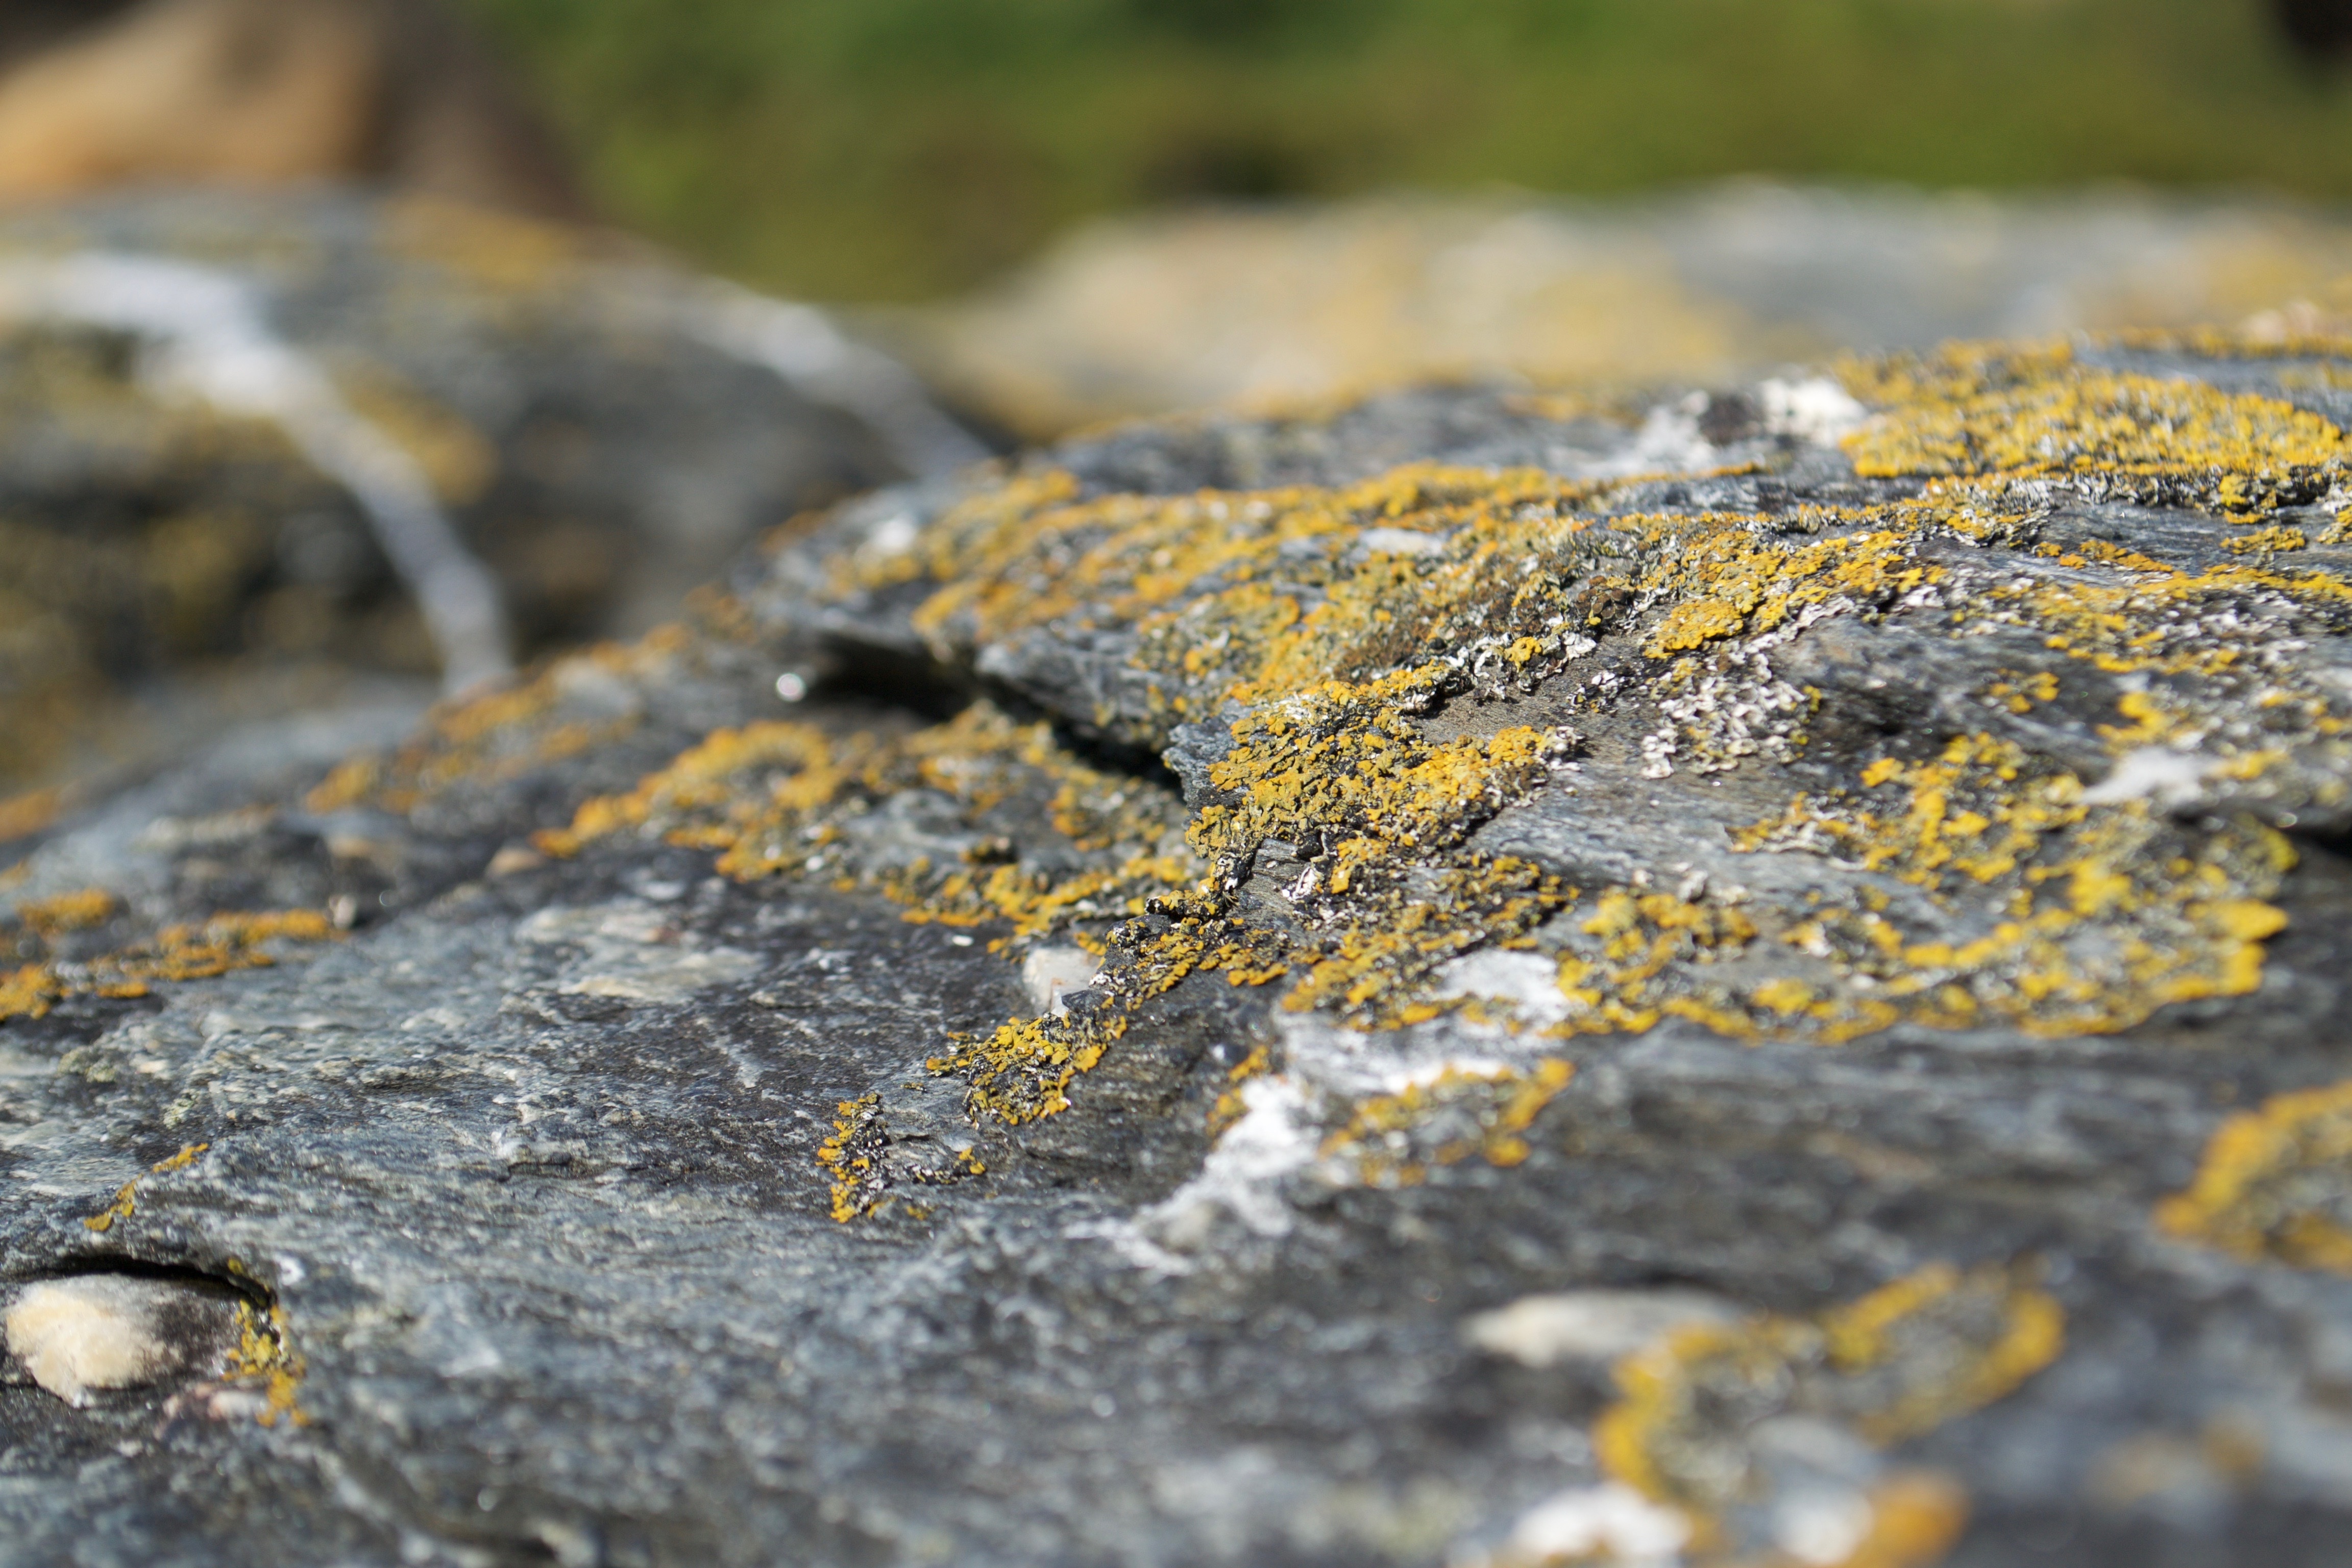
nature, rock, leaf, stone, wildlife, autumn, soil, reptile, amphibian, yellow, fauna, surface, close up, rocks, fungi, macro photography, salamandridae